Sam Houston National Forest

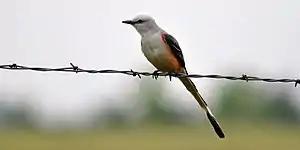
Scissor-tailed Flycatcher ("Tyrannus forficatus") Walker Co. Texas, USA

Hiking is a popular way to enjoy the forest and its beauty. The Lone Star Hiking Trail, a portion of which has gained National Recreation Trail status, winds through the Sam Houston National Forest. The trail, marked with two-inch by four-inch aluminum markers to guide hikers, has recreation areas available at three different points. Except during deer hunting season when camping is restricted to designated camps, primitive camping is allowed off the trail. Potable water is available at Double Lake and Stubblefield recreation areas.